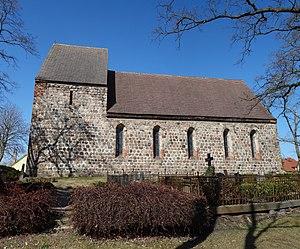
Vue du sud de l'église à Grünow , commune de Grünow , arrondissement de Uckermark , état fédéral de Brandebourg, Allemagne Object location53°
Grünow est une commune allemande de l'arrondissement d'Uckermark, Land de Brandebourg.